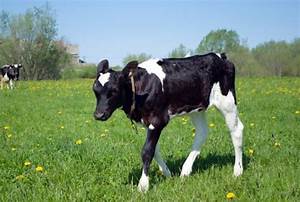
Label: cow